Rakuto Maru

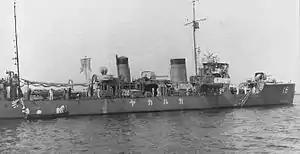
The destroyer

On 10 November 1941, the Imperial Japanese Navy requisitioned "Rakuto Maru". On 19 November she arrived at Osaka Iron Works at Innoshima, Hiroshima, to be converted into an auxiliary transport. An order issued the next day attached her to the Sasebo Naval District. On 1 December her conversion was completed, and she left Innoshima.